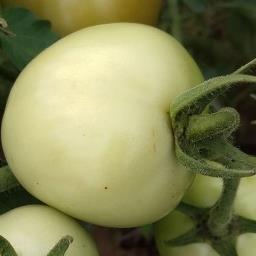
Crop: Tomato
Condition: healthy-fruit